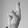
ASL letter: R